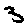
Label: 3